Howard Hamlin

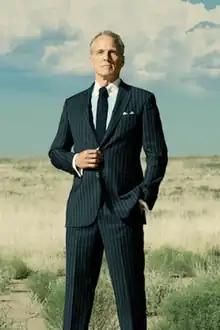
Patrick Fabian as Howard Hamlin in a promotional poster for "Better Call Saul"s fifth season.

Howard Hamlin is a fictional character who appears in the crime drama television series "Better Call Saul", a spin-off prequel of "Breaking Bad". He is portrayed by Patrick Fabian and was created by Vince Gilligan and Peter Gould.